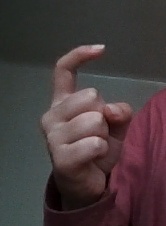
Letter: ra